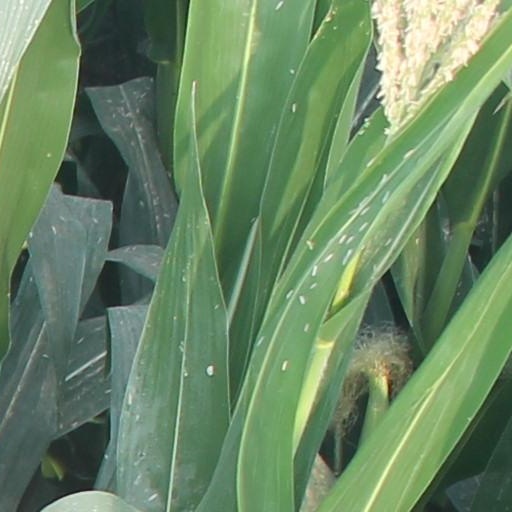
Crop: maize; corn